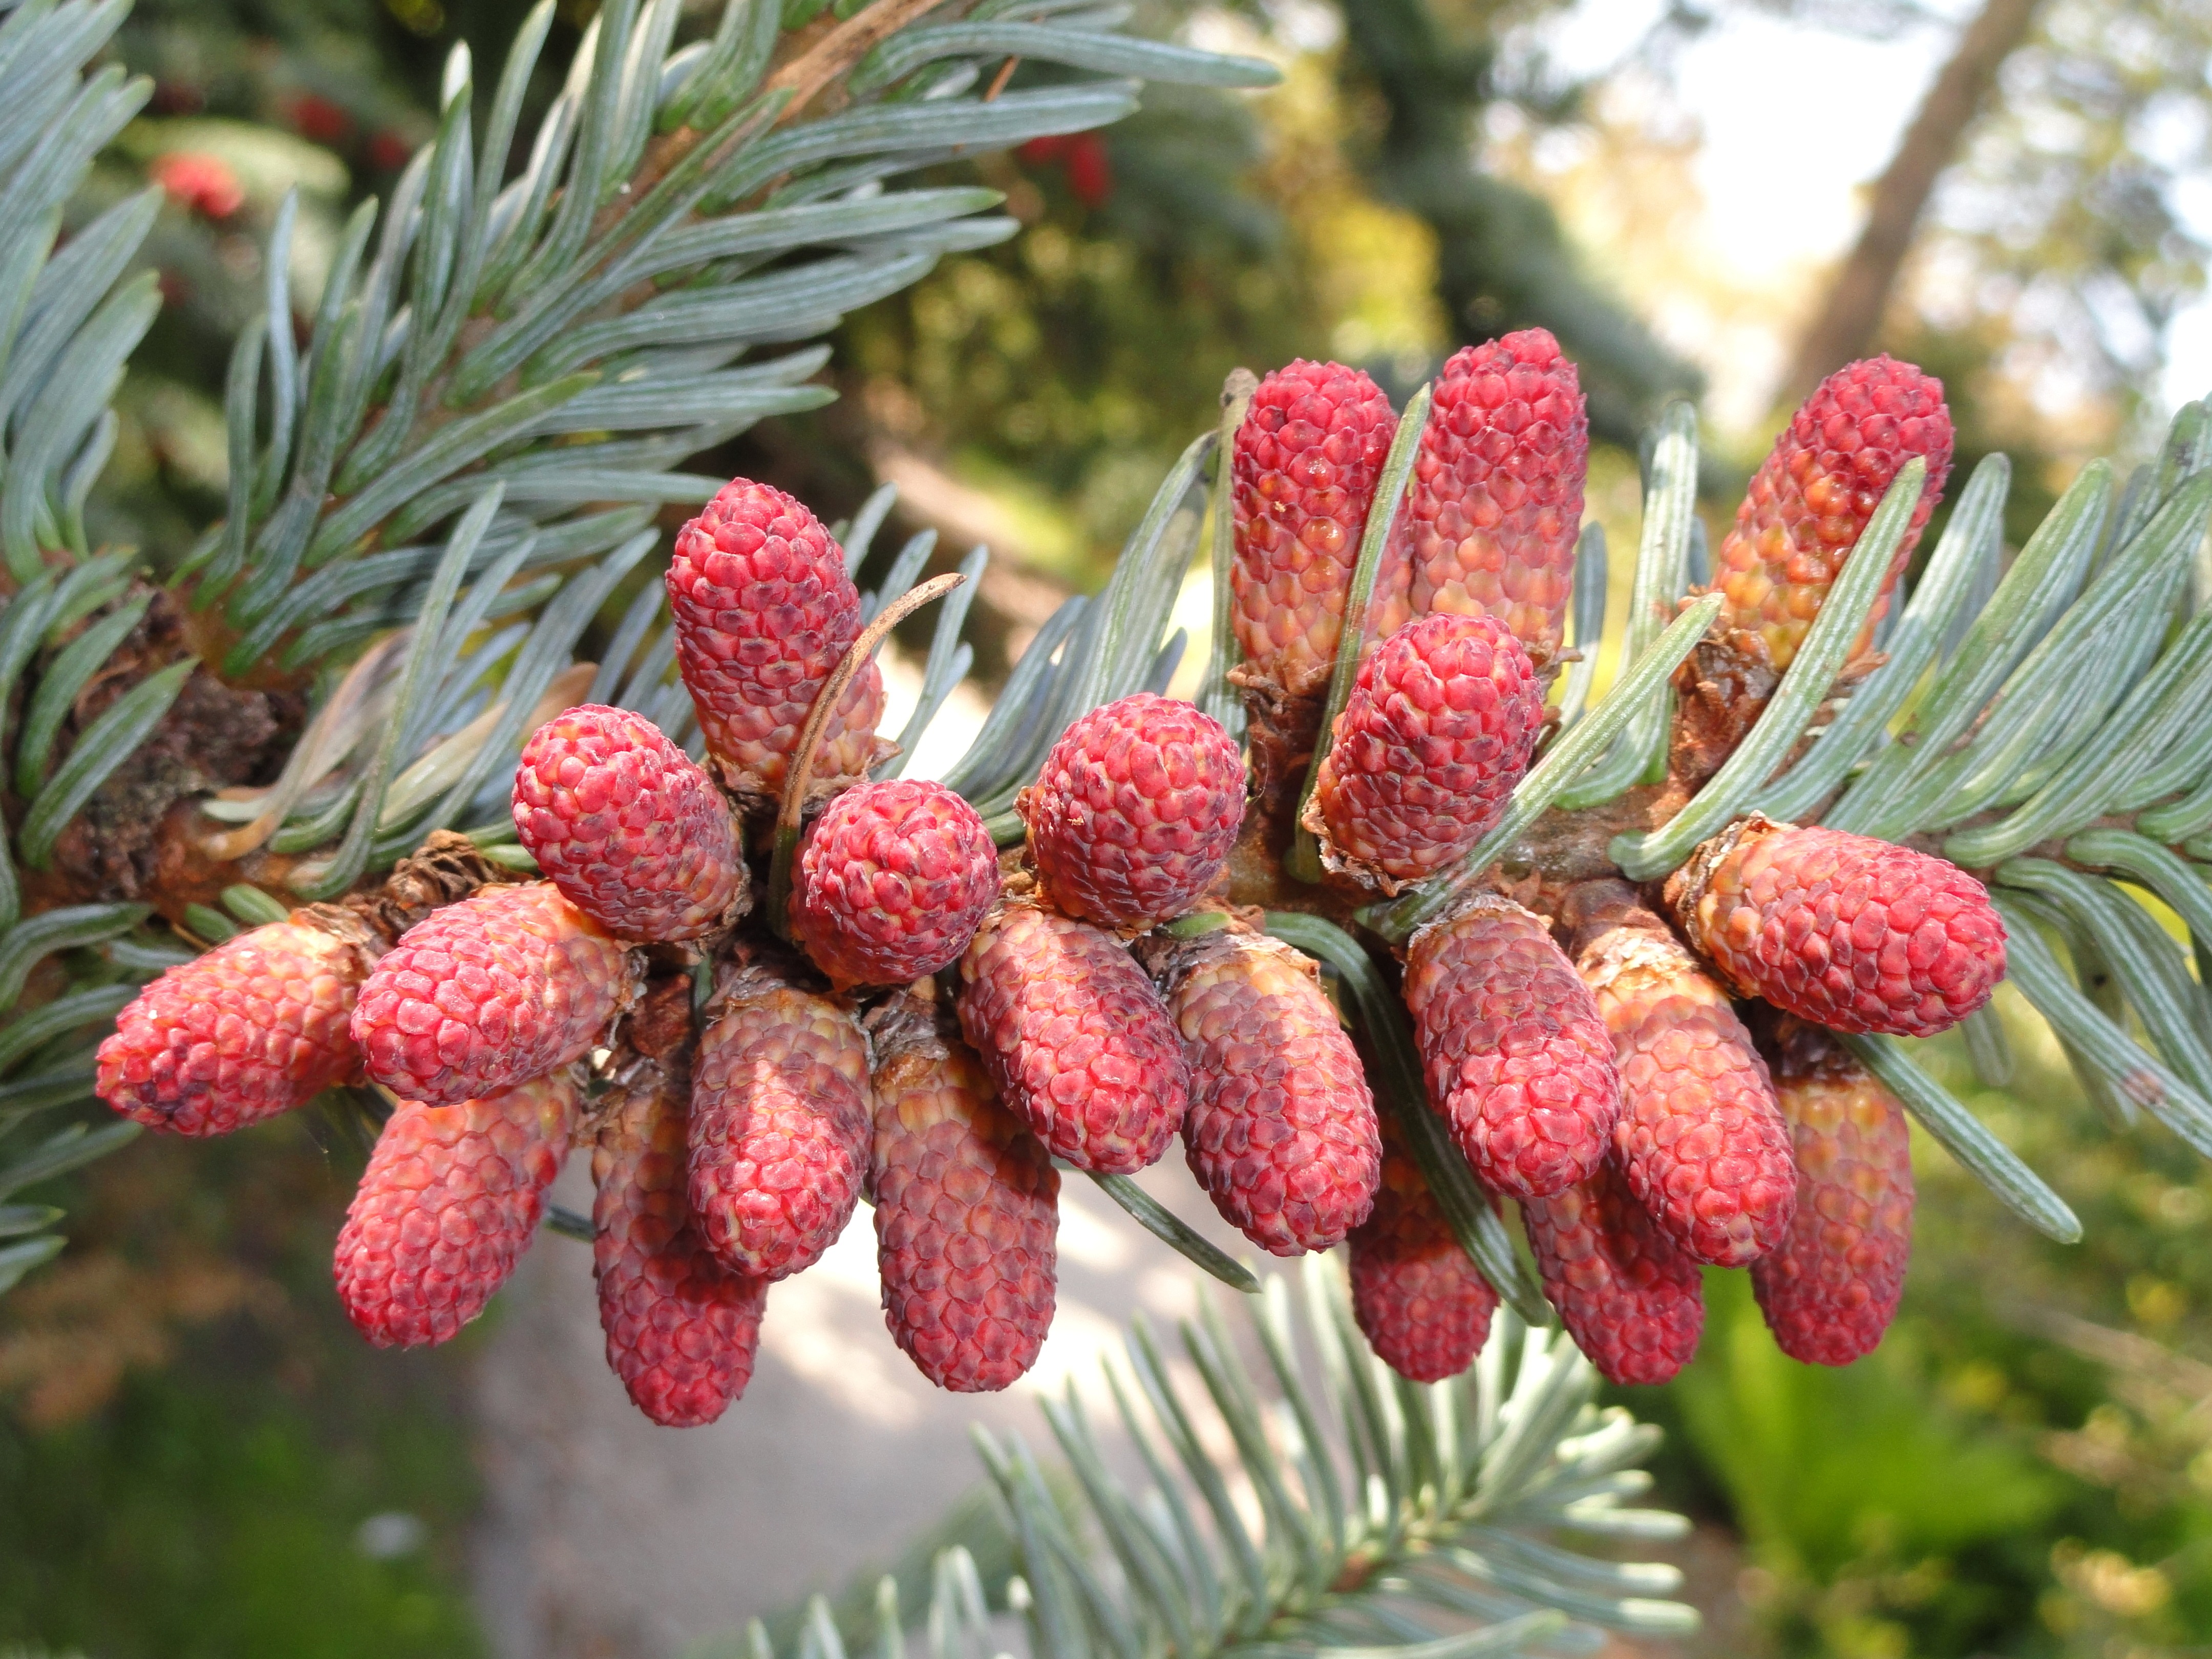
tree, nature, branch, plant, fruit, flower, food, produce, evergreen, botany, fir, flora, conifer, outside, spruce, shrub, beautiful, cones, larch, flowering plant, woody plant, land plant, abies procera